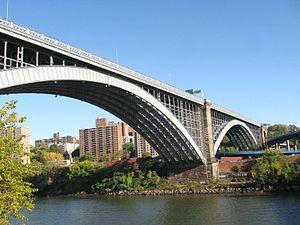
Cet article dresse une liste des ponts de New York, avec l'année de construction, la longueur en mètre de chaque pont et le nom du cours d'eau traversé. La ville de New York est divisée en 5 arrondissements, reliés entre eux par des ponts et des tunnels.
Le Washington Bridge est un pont qui relie le quartier de Manhattan au quartier du Bronx à New York.